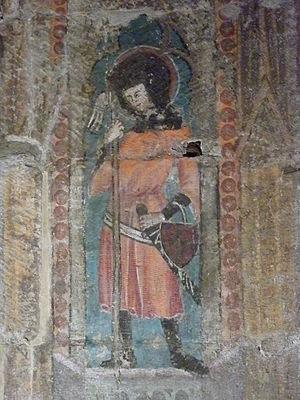
Cathédrale St-Nicolas de Fribourg (Suisse). Peinture découverte en 2011.
La cathédrale Saint-Nicolas de Fribourg, de style gothique rayonnant, domine le centre de la ville médiévale de Fribourg en Suisse. Elle est construite sur un éperon rocheux surplombant de 50 mètres la rivière Sarine. Dédiée à saint Nicolas, elle est depuis 1924 le siège du diocèse de Lausanne, Genève et Fribourg.